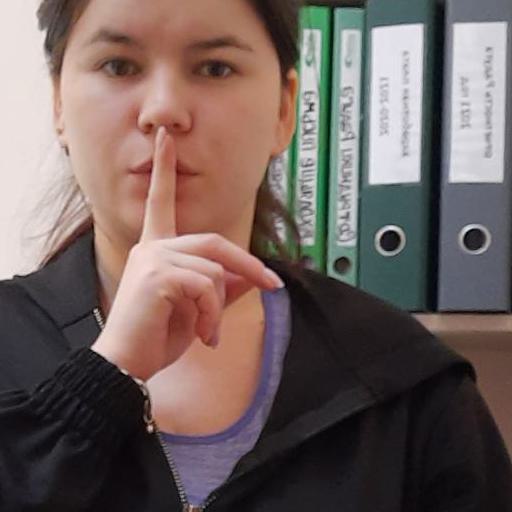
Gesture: mute